Frédéric Reiset

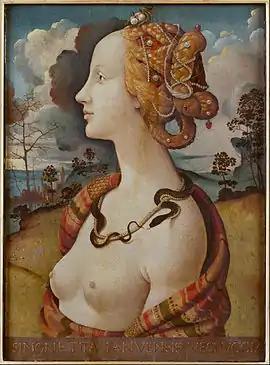

He replaced Villot as secretary general of what were now the Musées Nationaux (National Museums) in 1874 and the following year joined the debate about the national museums' acquisition funds. He argued they were clearly inferior to those of British museums and complained that the Louvre was losing out at auction to the National Gallery, London and other British national collections. He proposed that the Caisse des Dépôts et Consignations assign an annual sum of 250,000 francs to France's national museums to acquire major works.